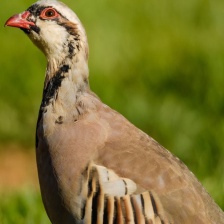
Species: CHUKAR PARTRIDGE
Scientific name: ALECTORIS CHUKAR
ImageNet parent category: partridge